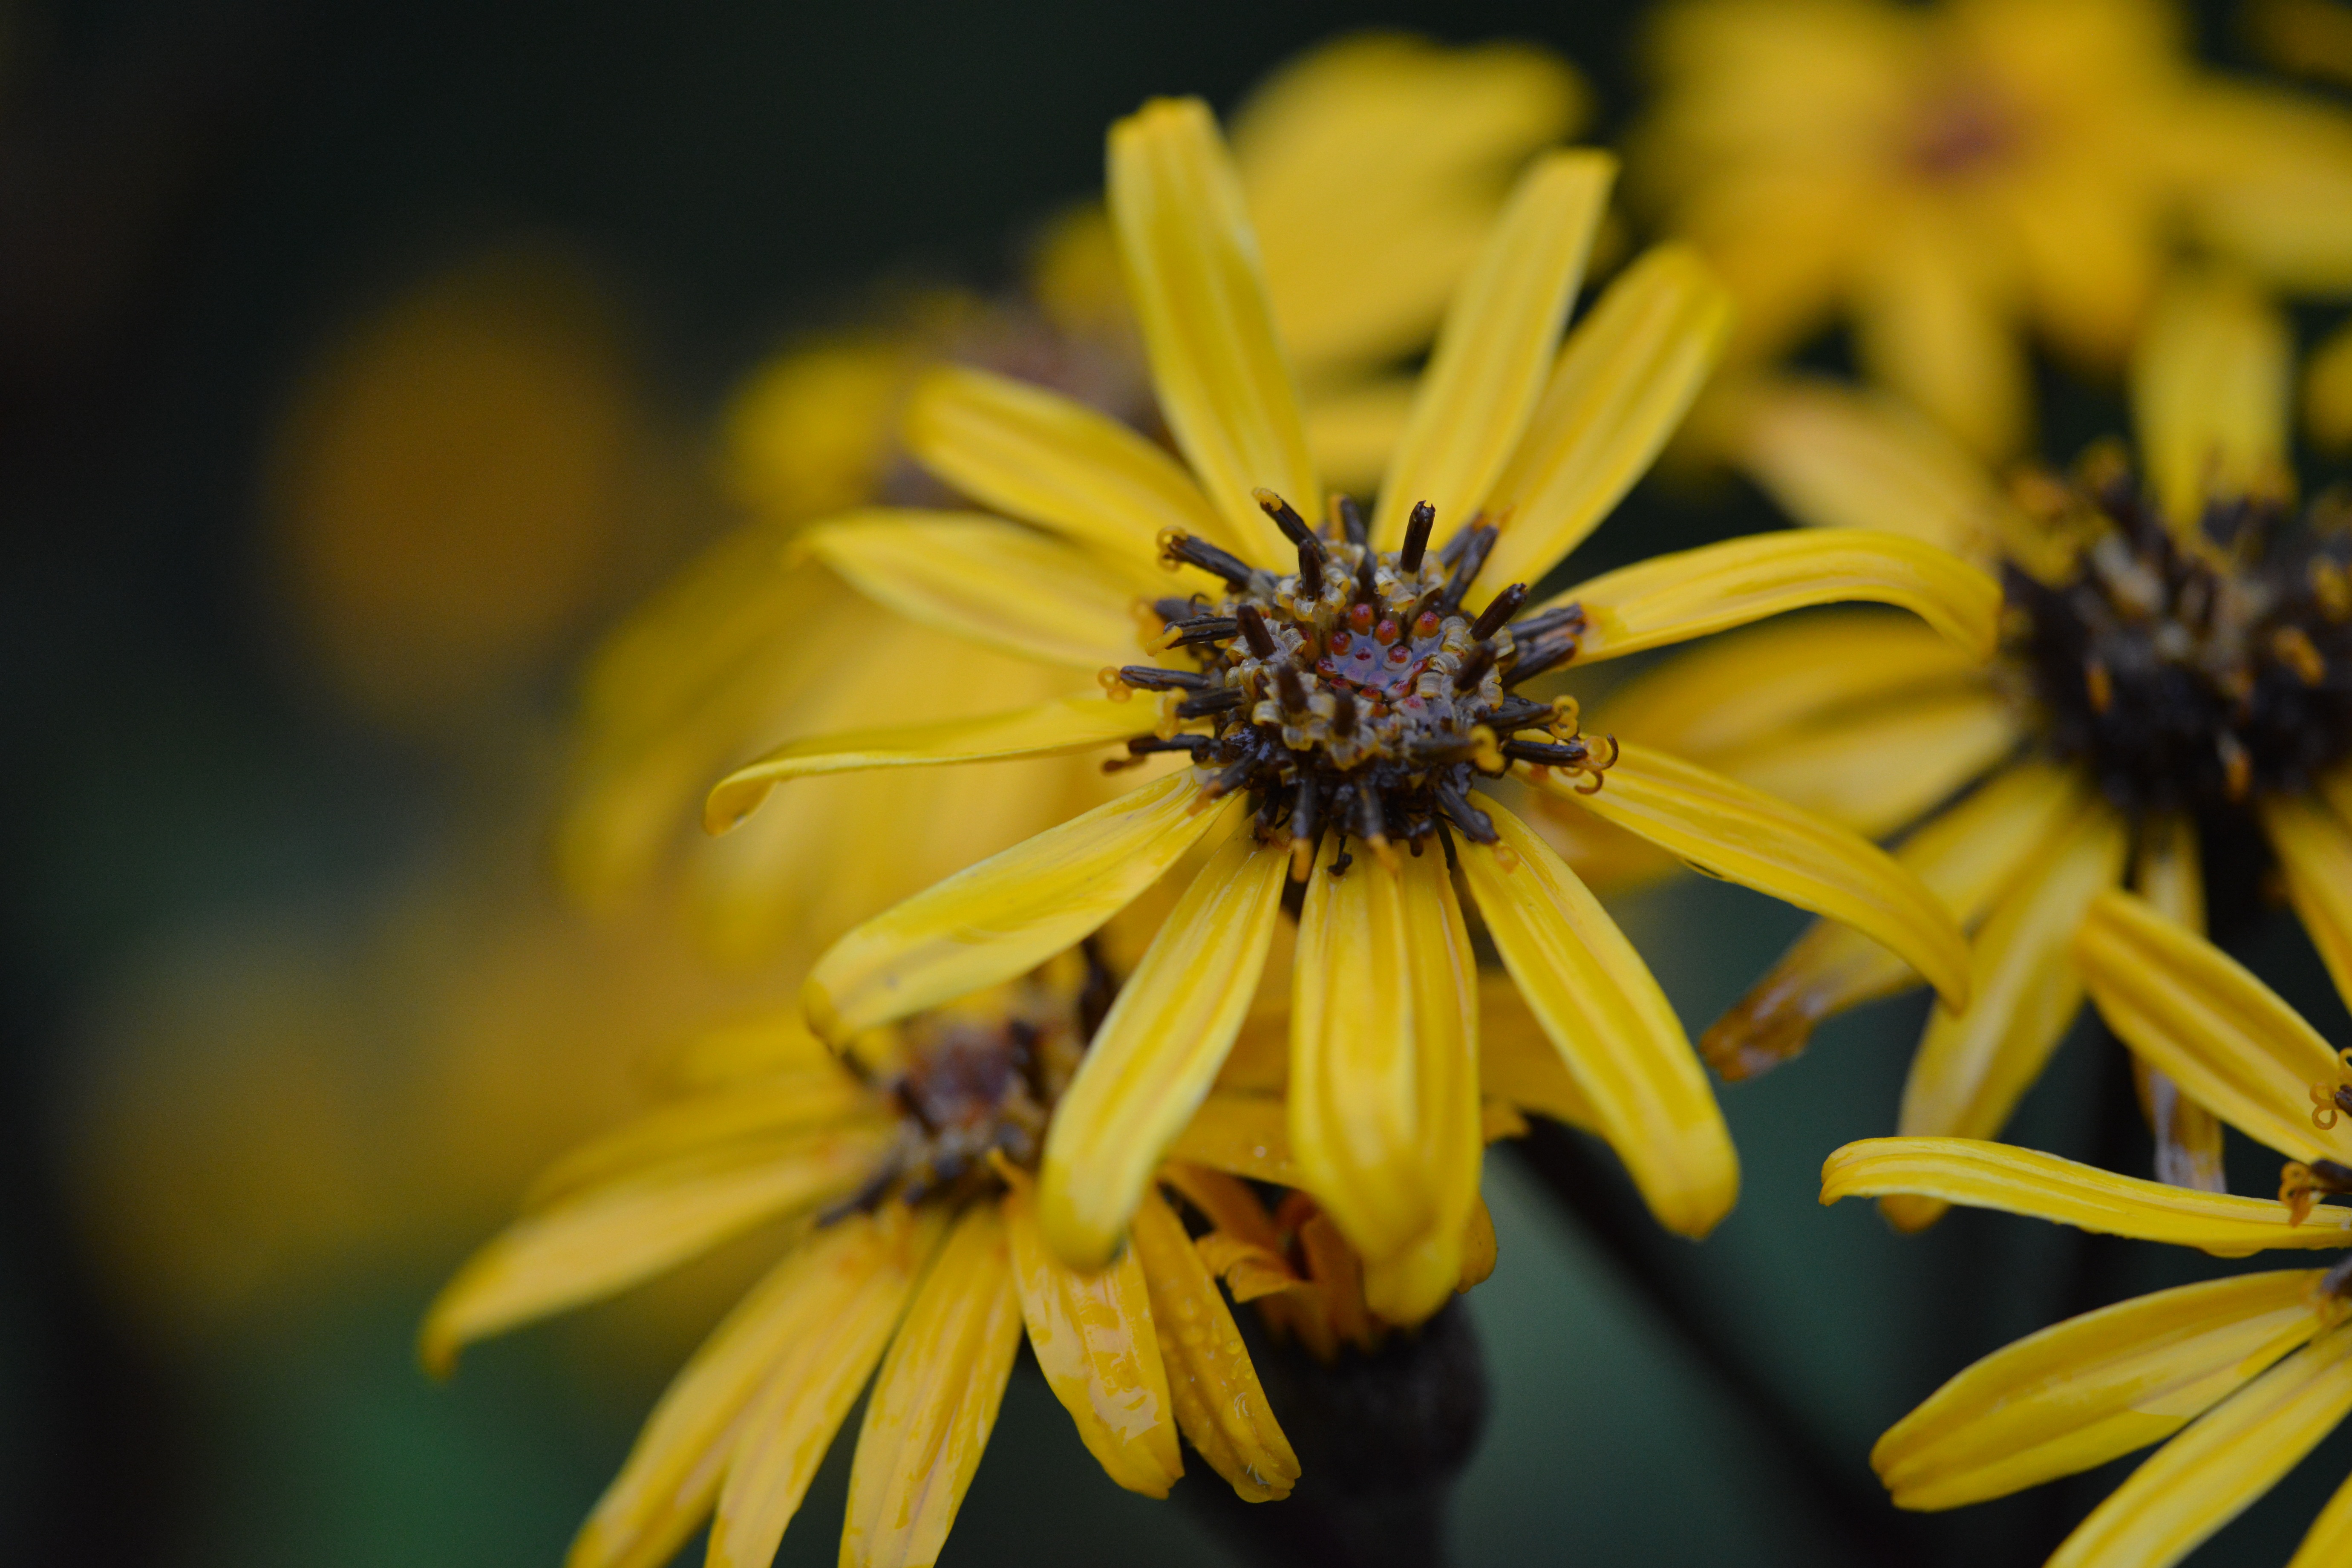
nature, plant, photography, flower, petal, botany, yellow, flora, plants, wildflower, flowers, close up, nectar, macro photography, flowering plant, daisy family, plant stem, land plant